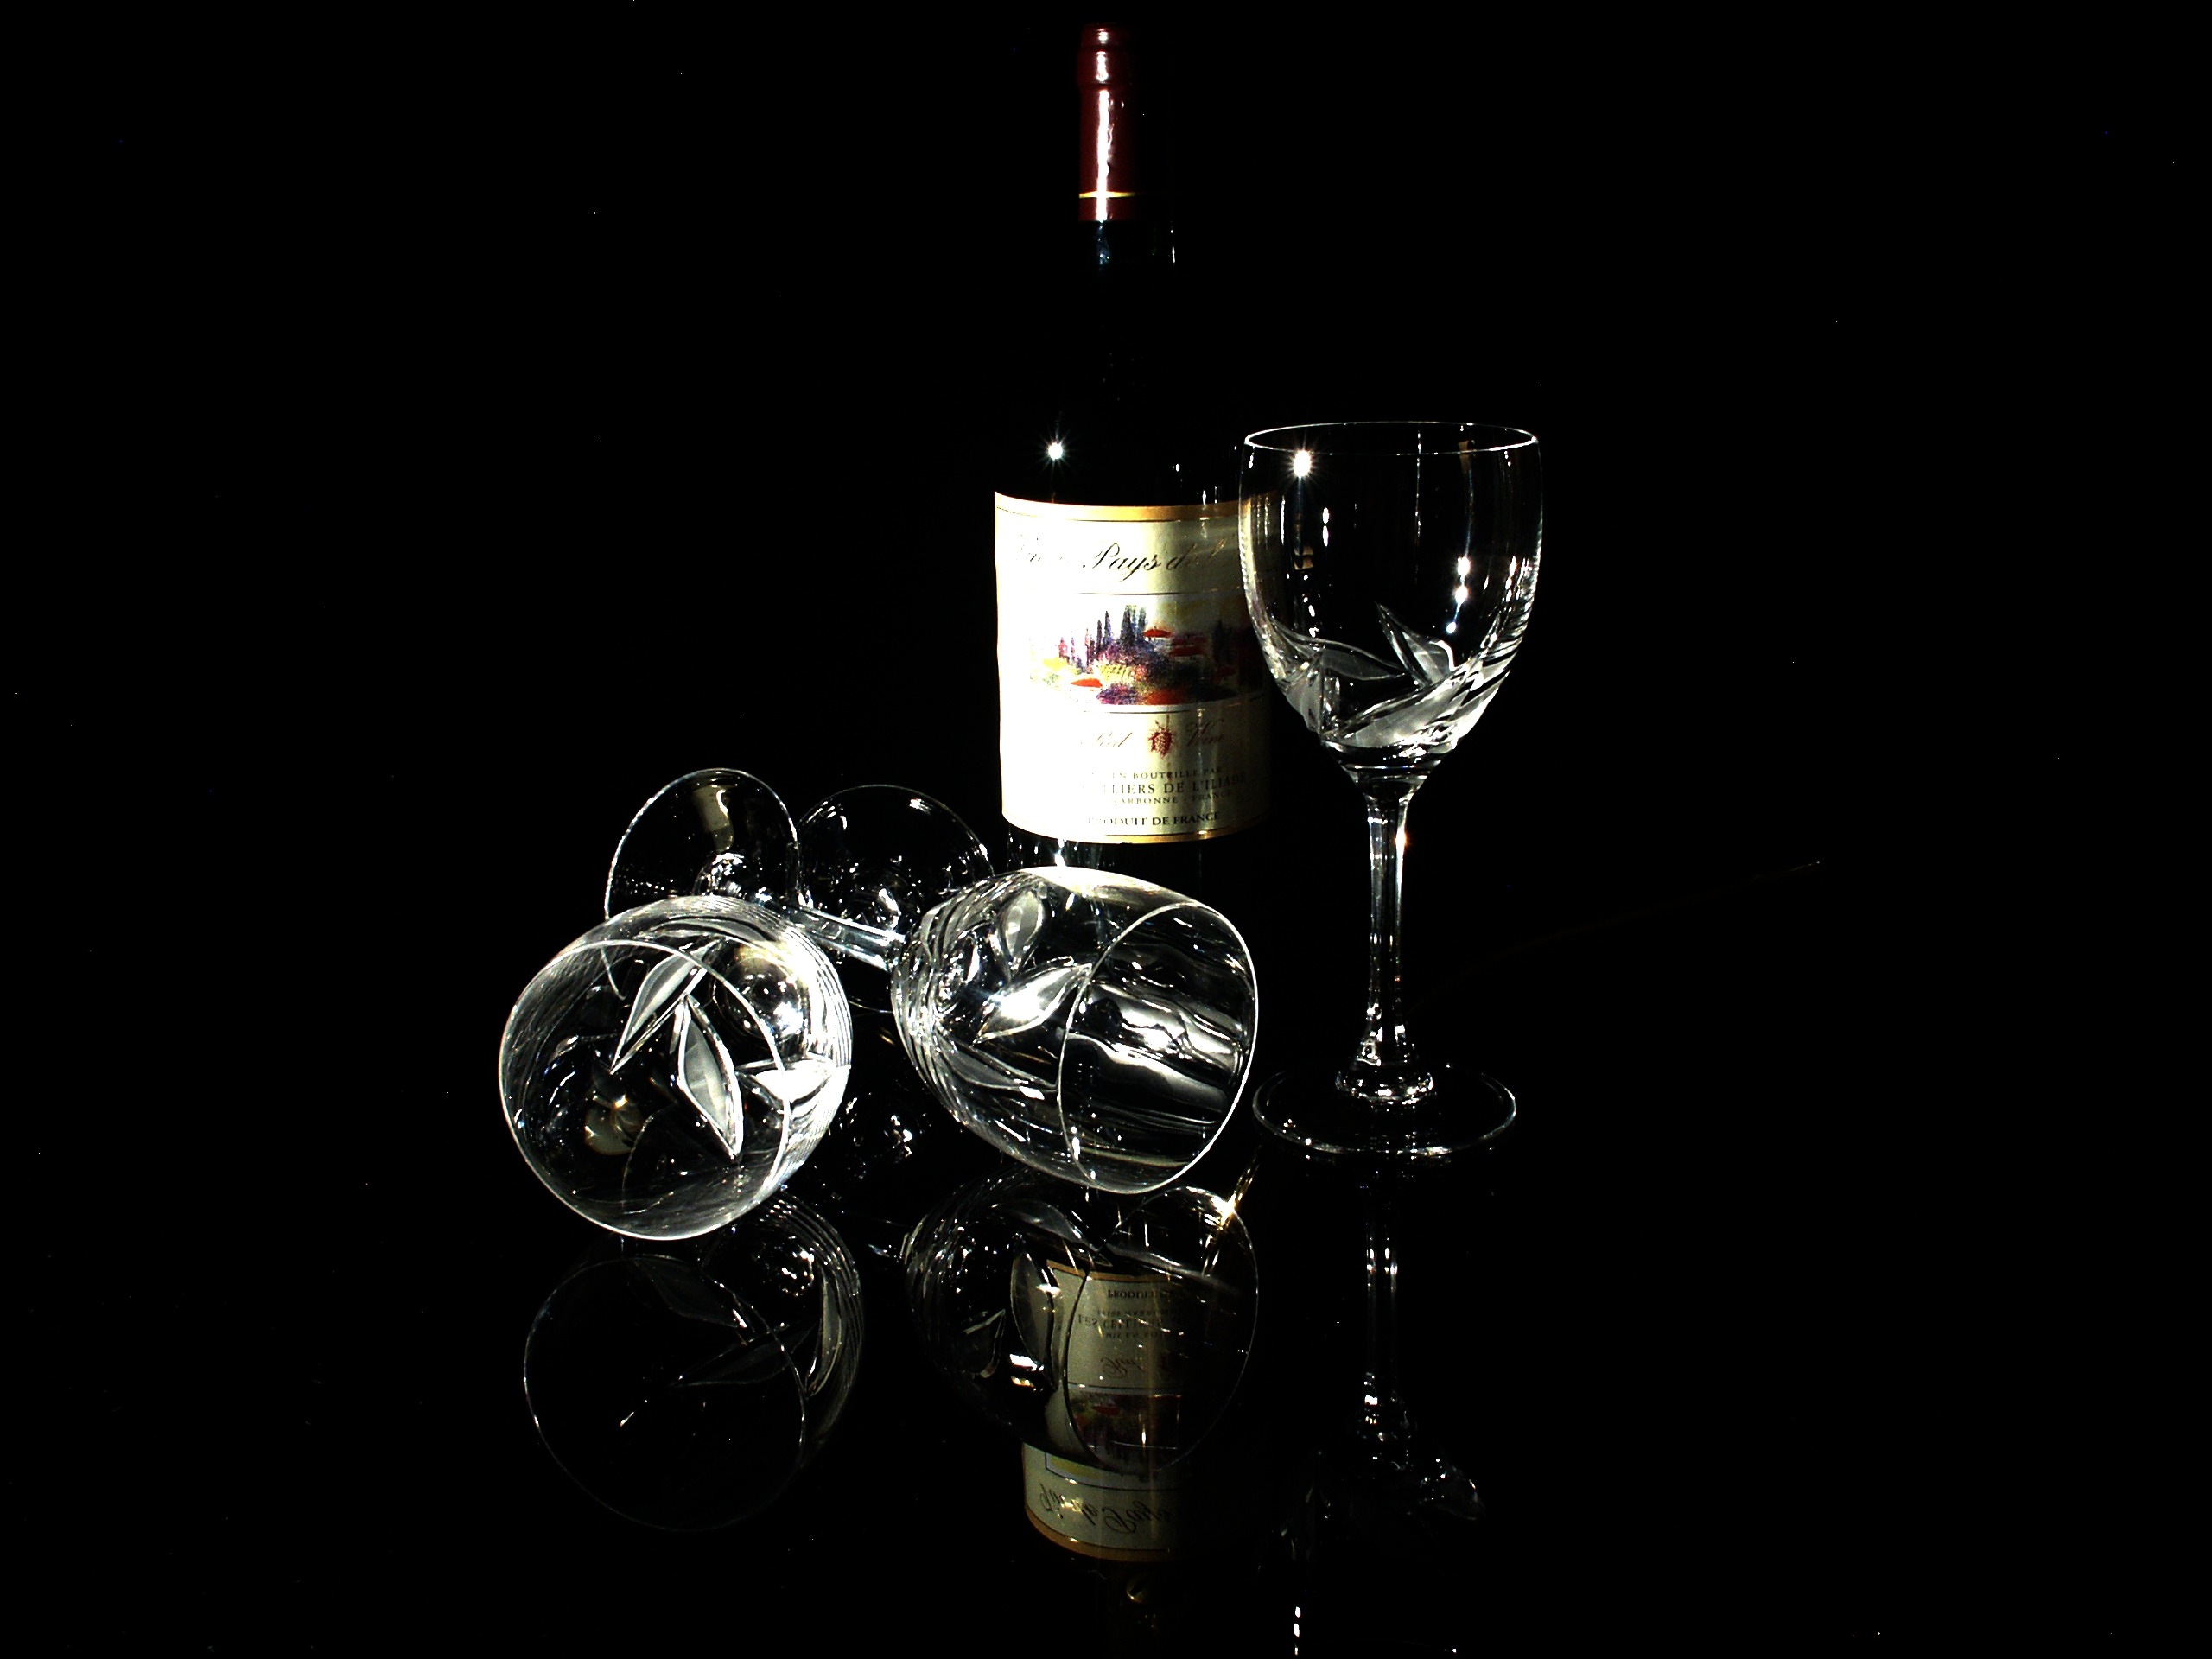
still life photography, alcoholic beverage, wine, light, wine glass, distilled beverage, darkness, drink, stemware, glass, alcohol, champagne, lighting, liqueur, drinkware, red wine, wine bottle, bottle